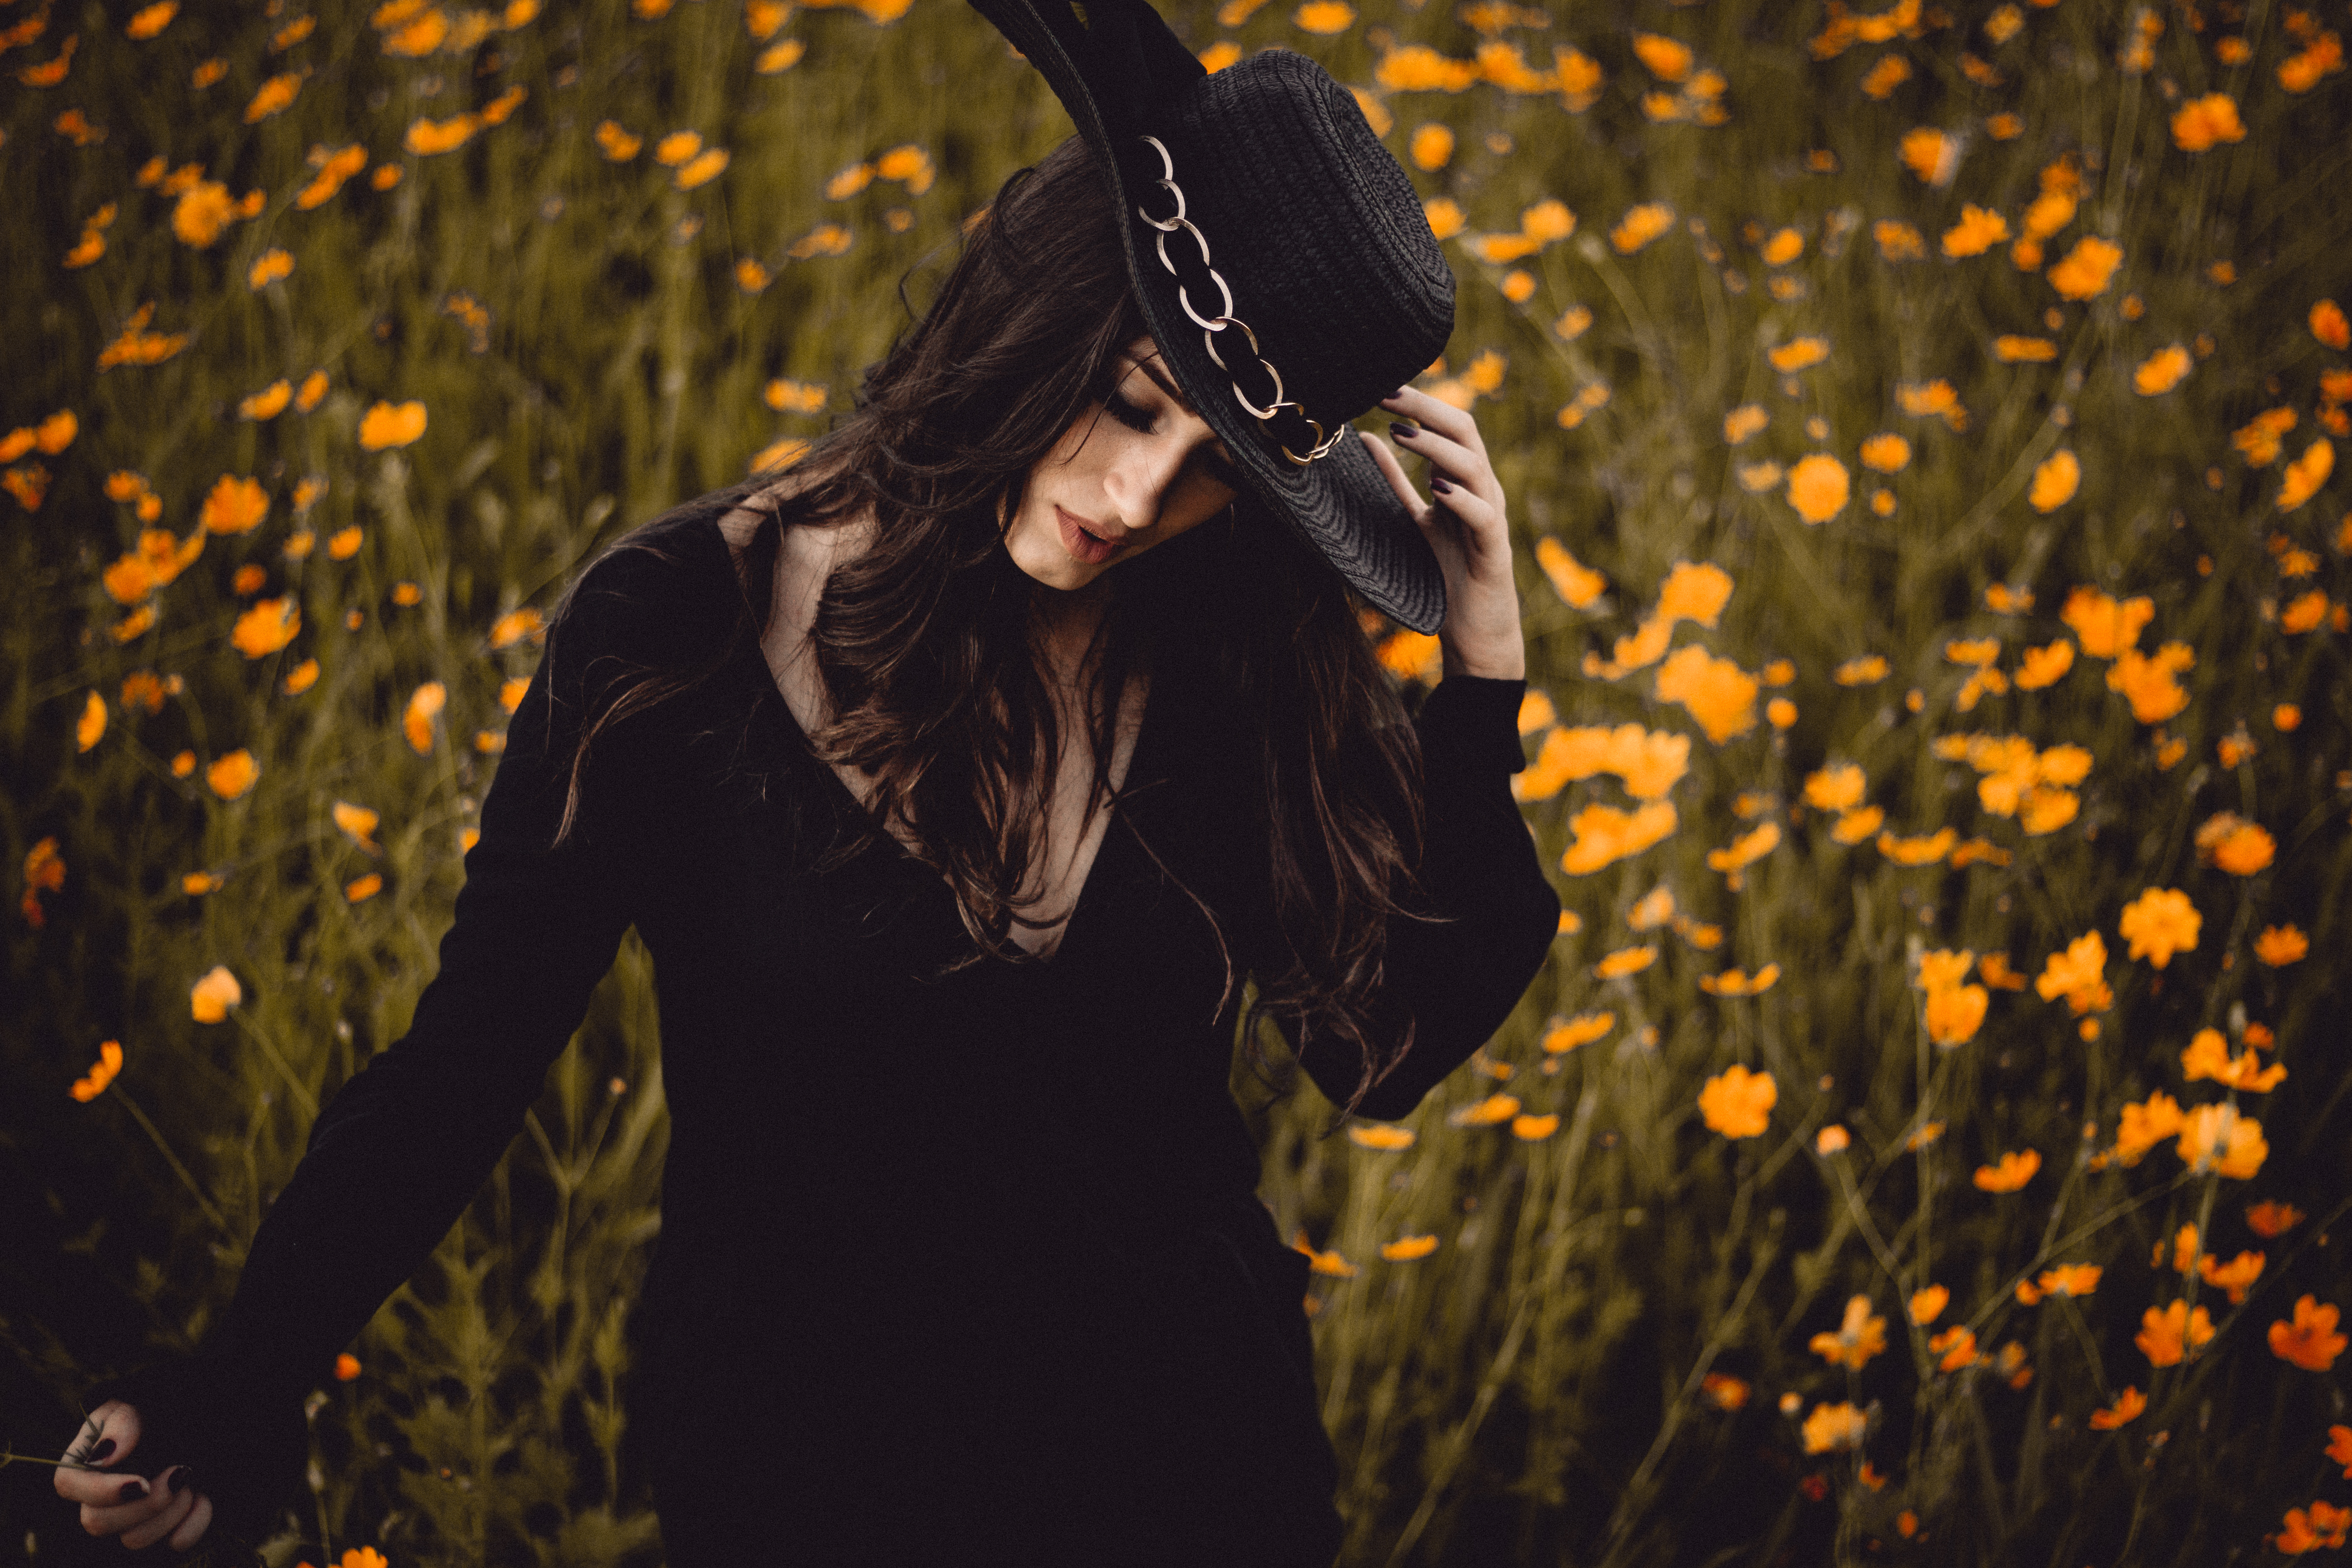
light, girl, woman, sunlight, flower, female, brunette, model, spring, autumn, hat, darkness, fashion, black, yellow, lady, season, beauty